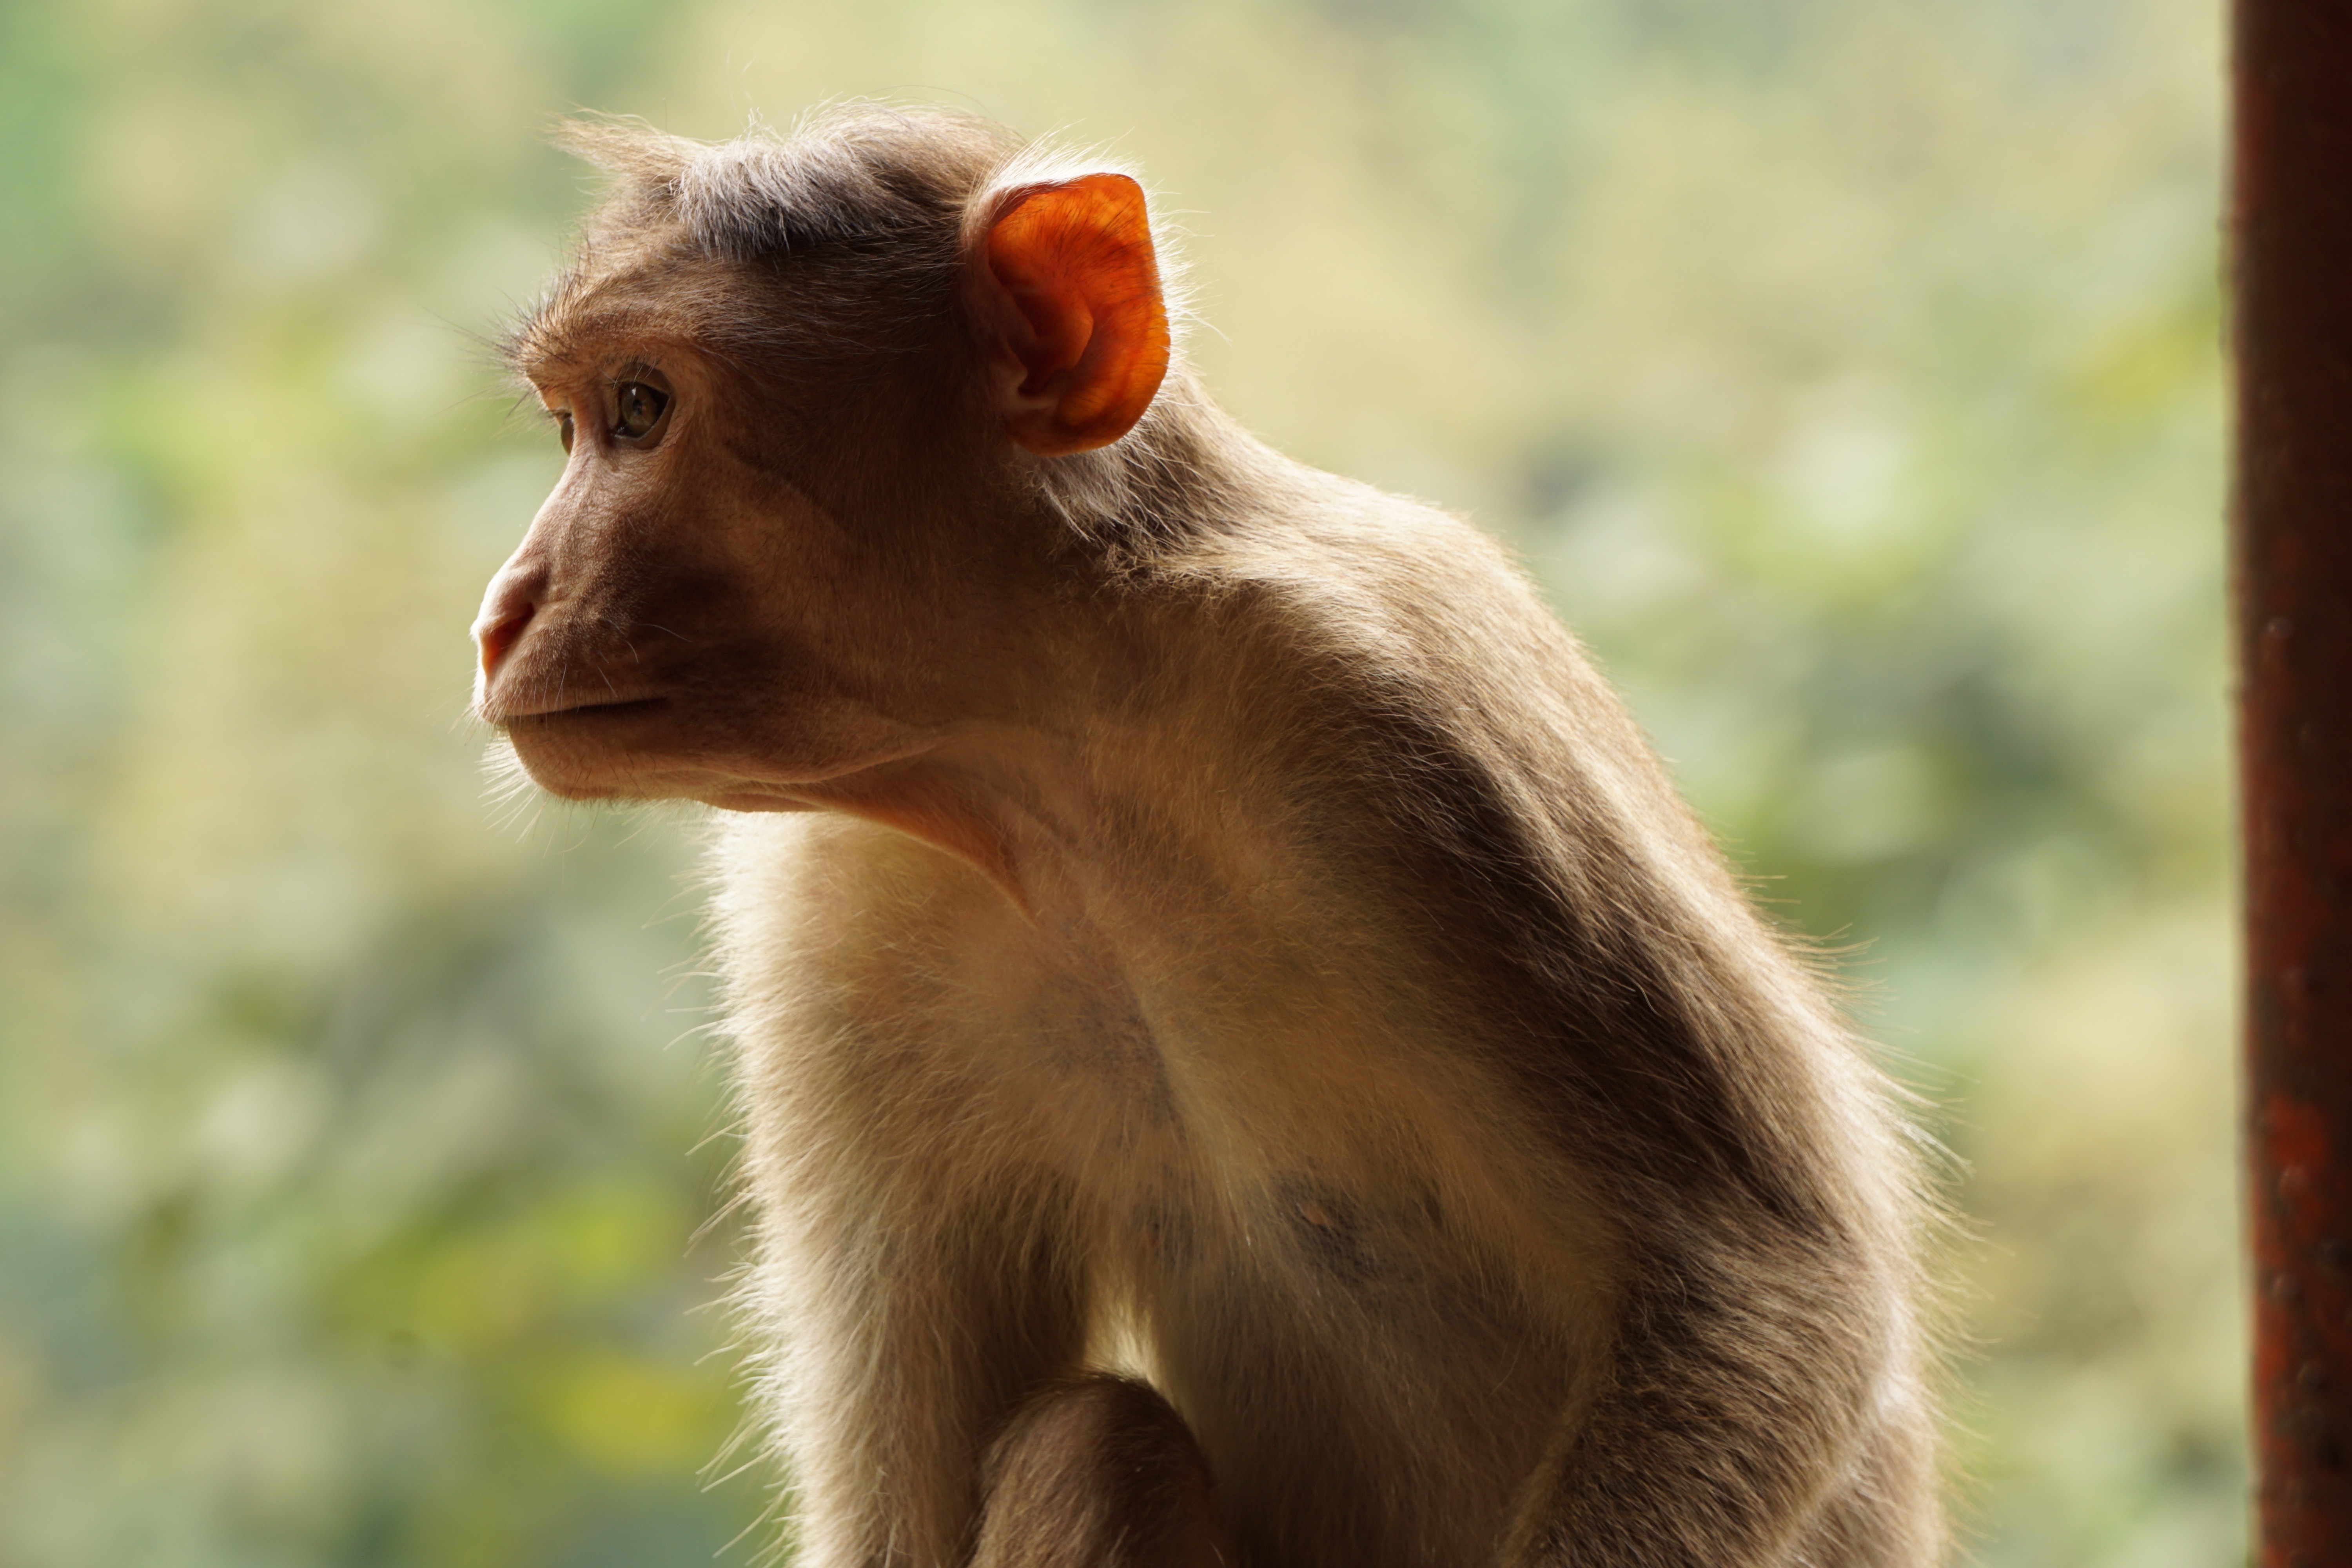
mammal, vertebrate, macaque, rhesus macaque, primate, wildlife, terrestrial animal, snout, temple, fawn